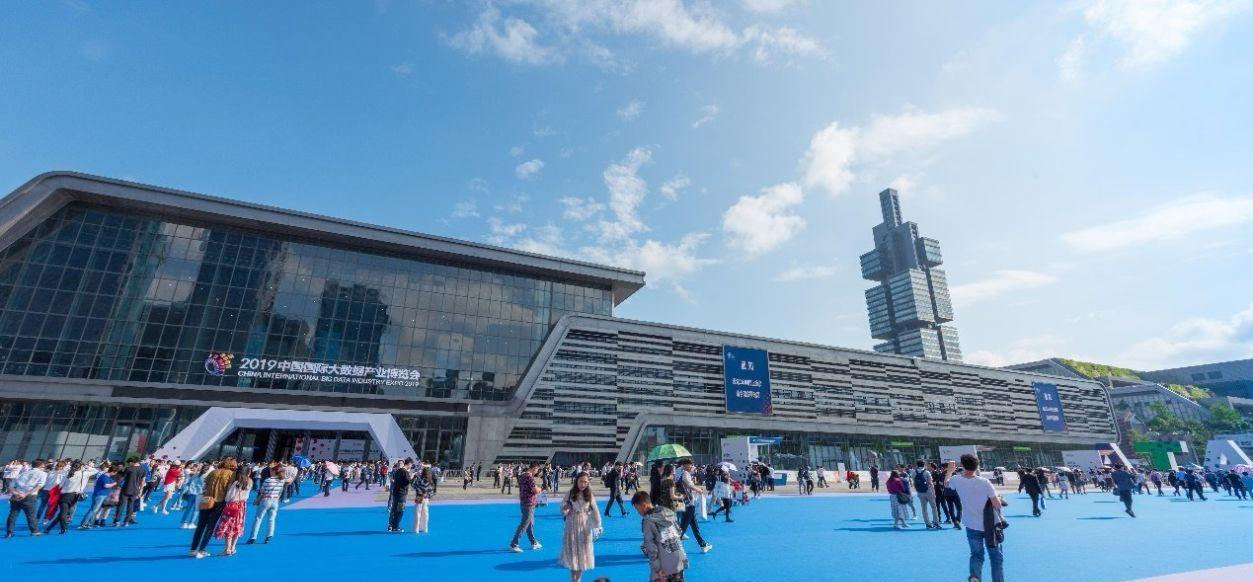
地标名称：贵阳国际会议展览中心
所在城市：贵阳市·观山湖区